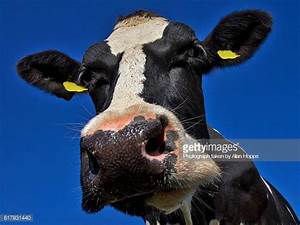
Label: cow